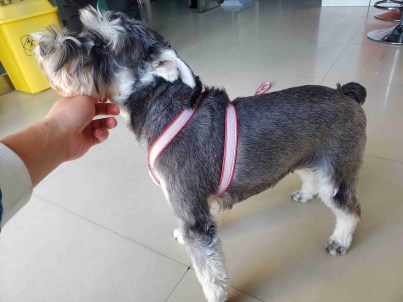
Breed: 2342-n000102-miniature_schnauzer